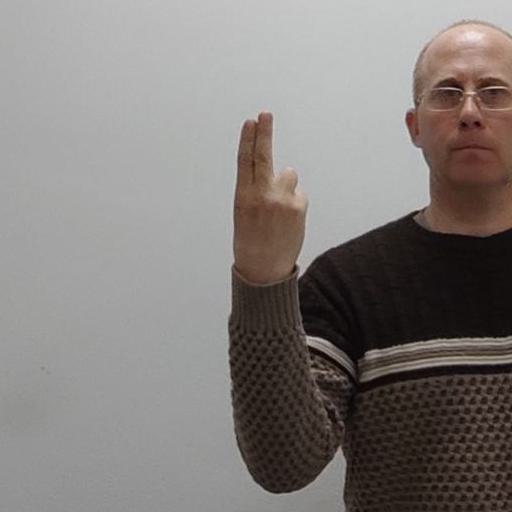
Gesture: two_up_inverted